Donghai railway station

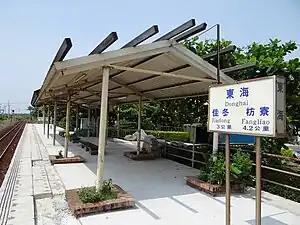
Station platform

Donghai railway station is a railway station located in Fangliao Township, Pingtung County, Taiwan. It is located on the Pingtung line and is operated by the Taiwan Railways Administration. It has one side platform.